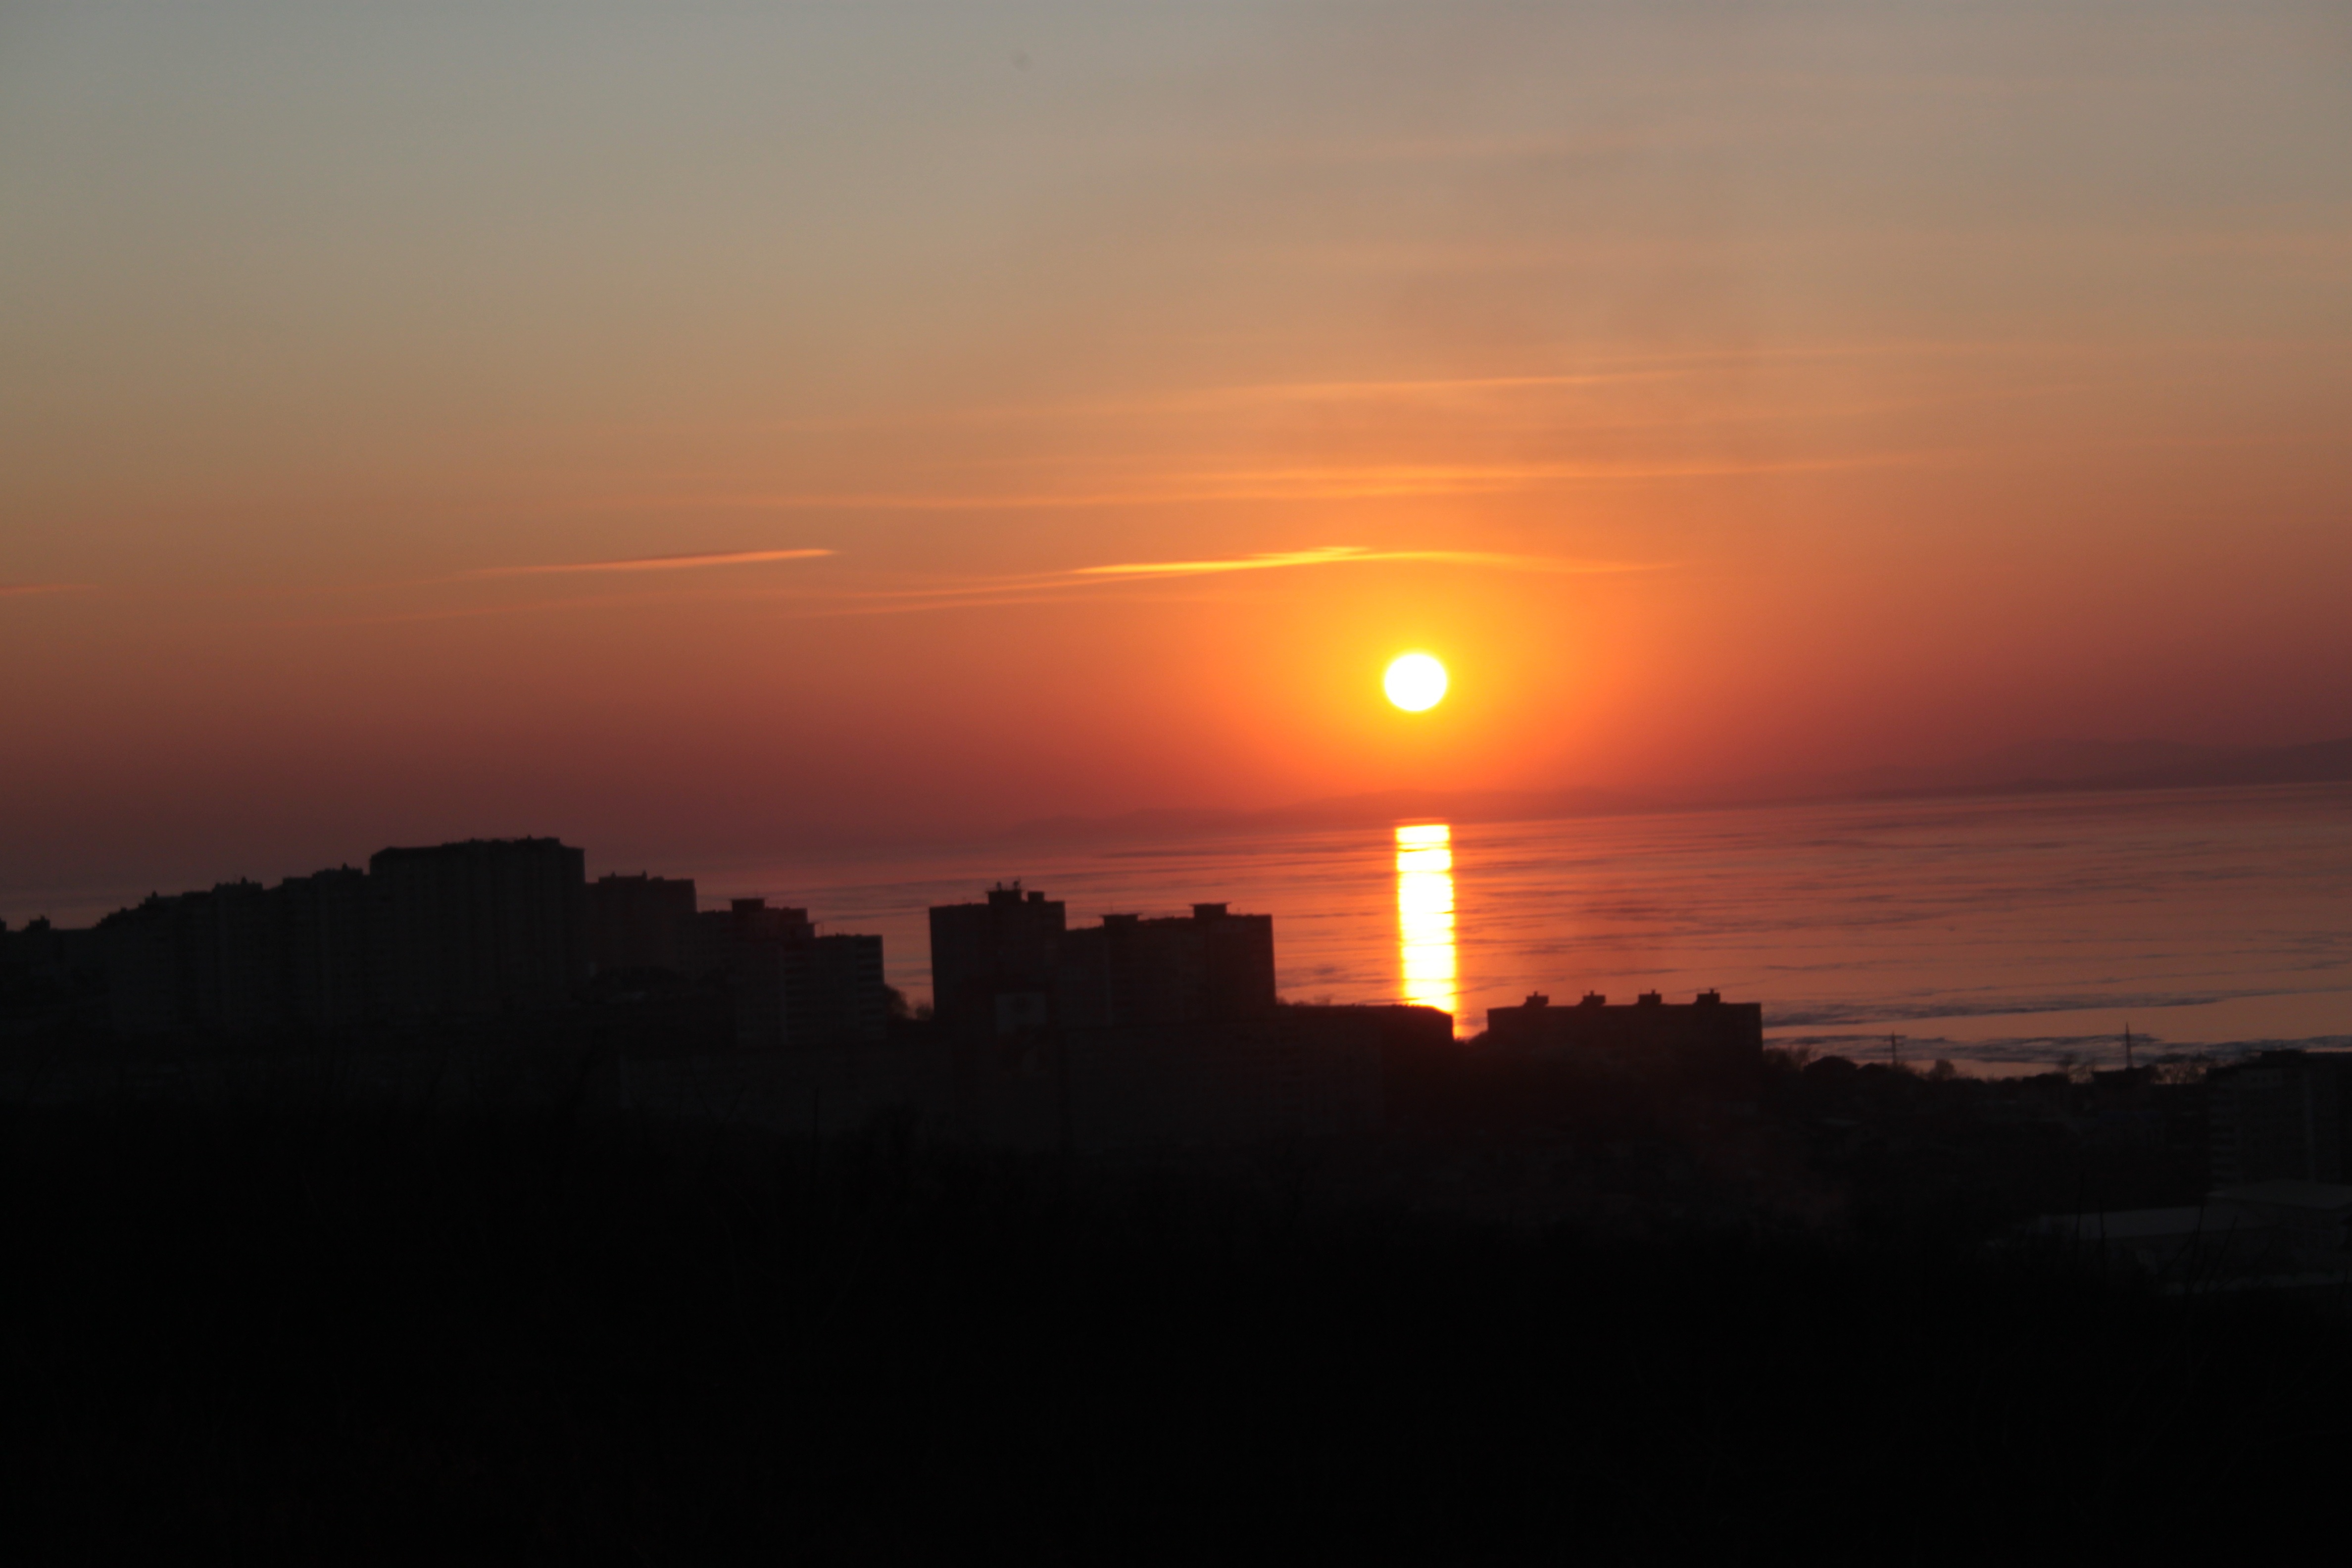
sea, horizon, sun, sunrise, sunset, sunlight, morning, dawn, atmosphere, dusk, evening, afterglow, vladivostok, atmospheric phenomenon, red sky at morning